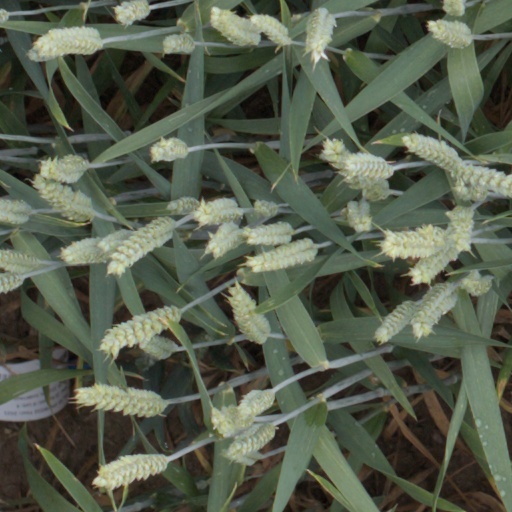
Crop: wheat